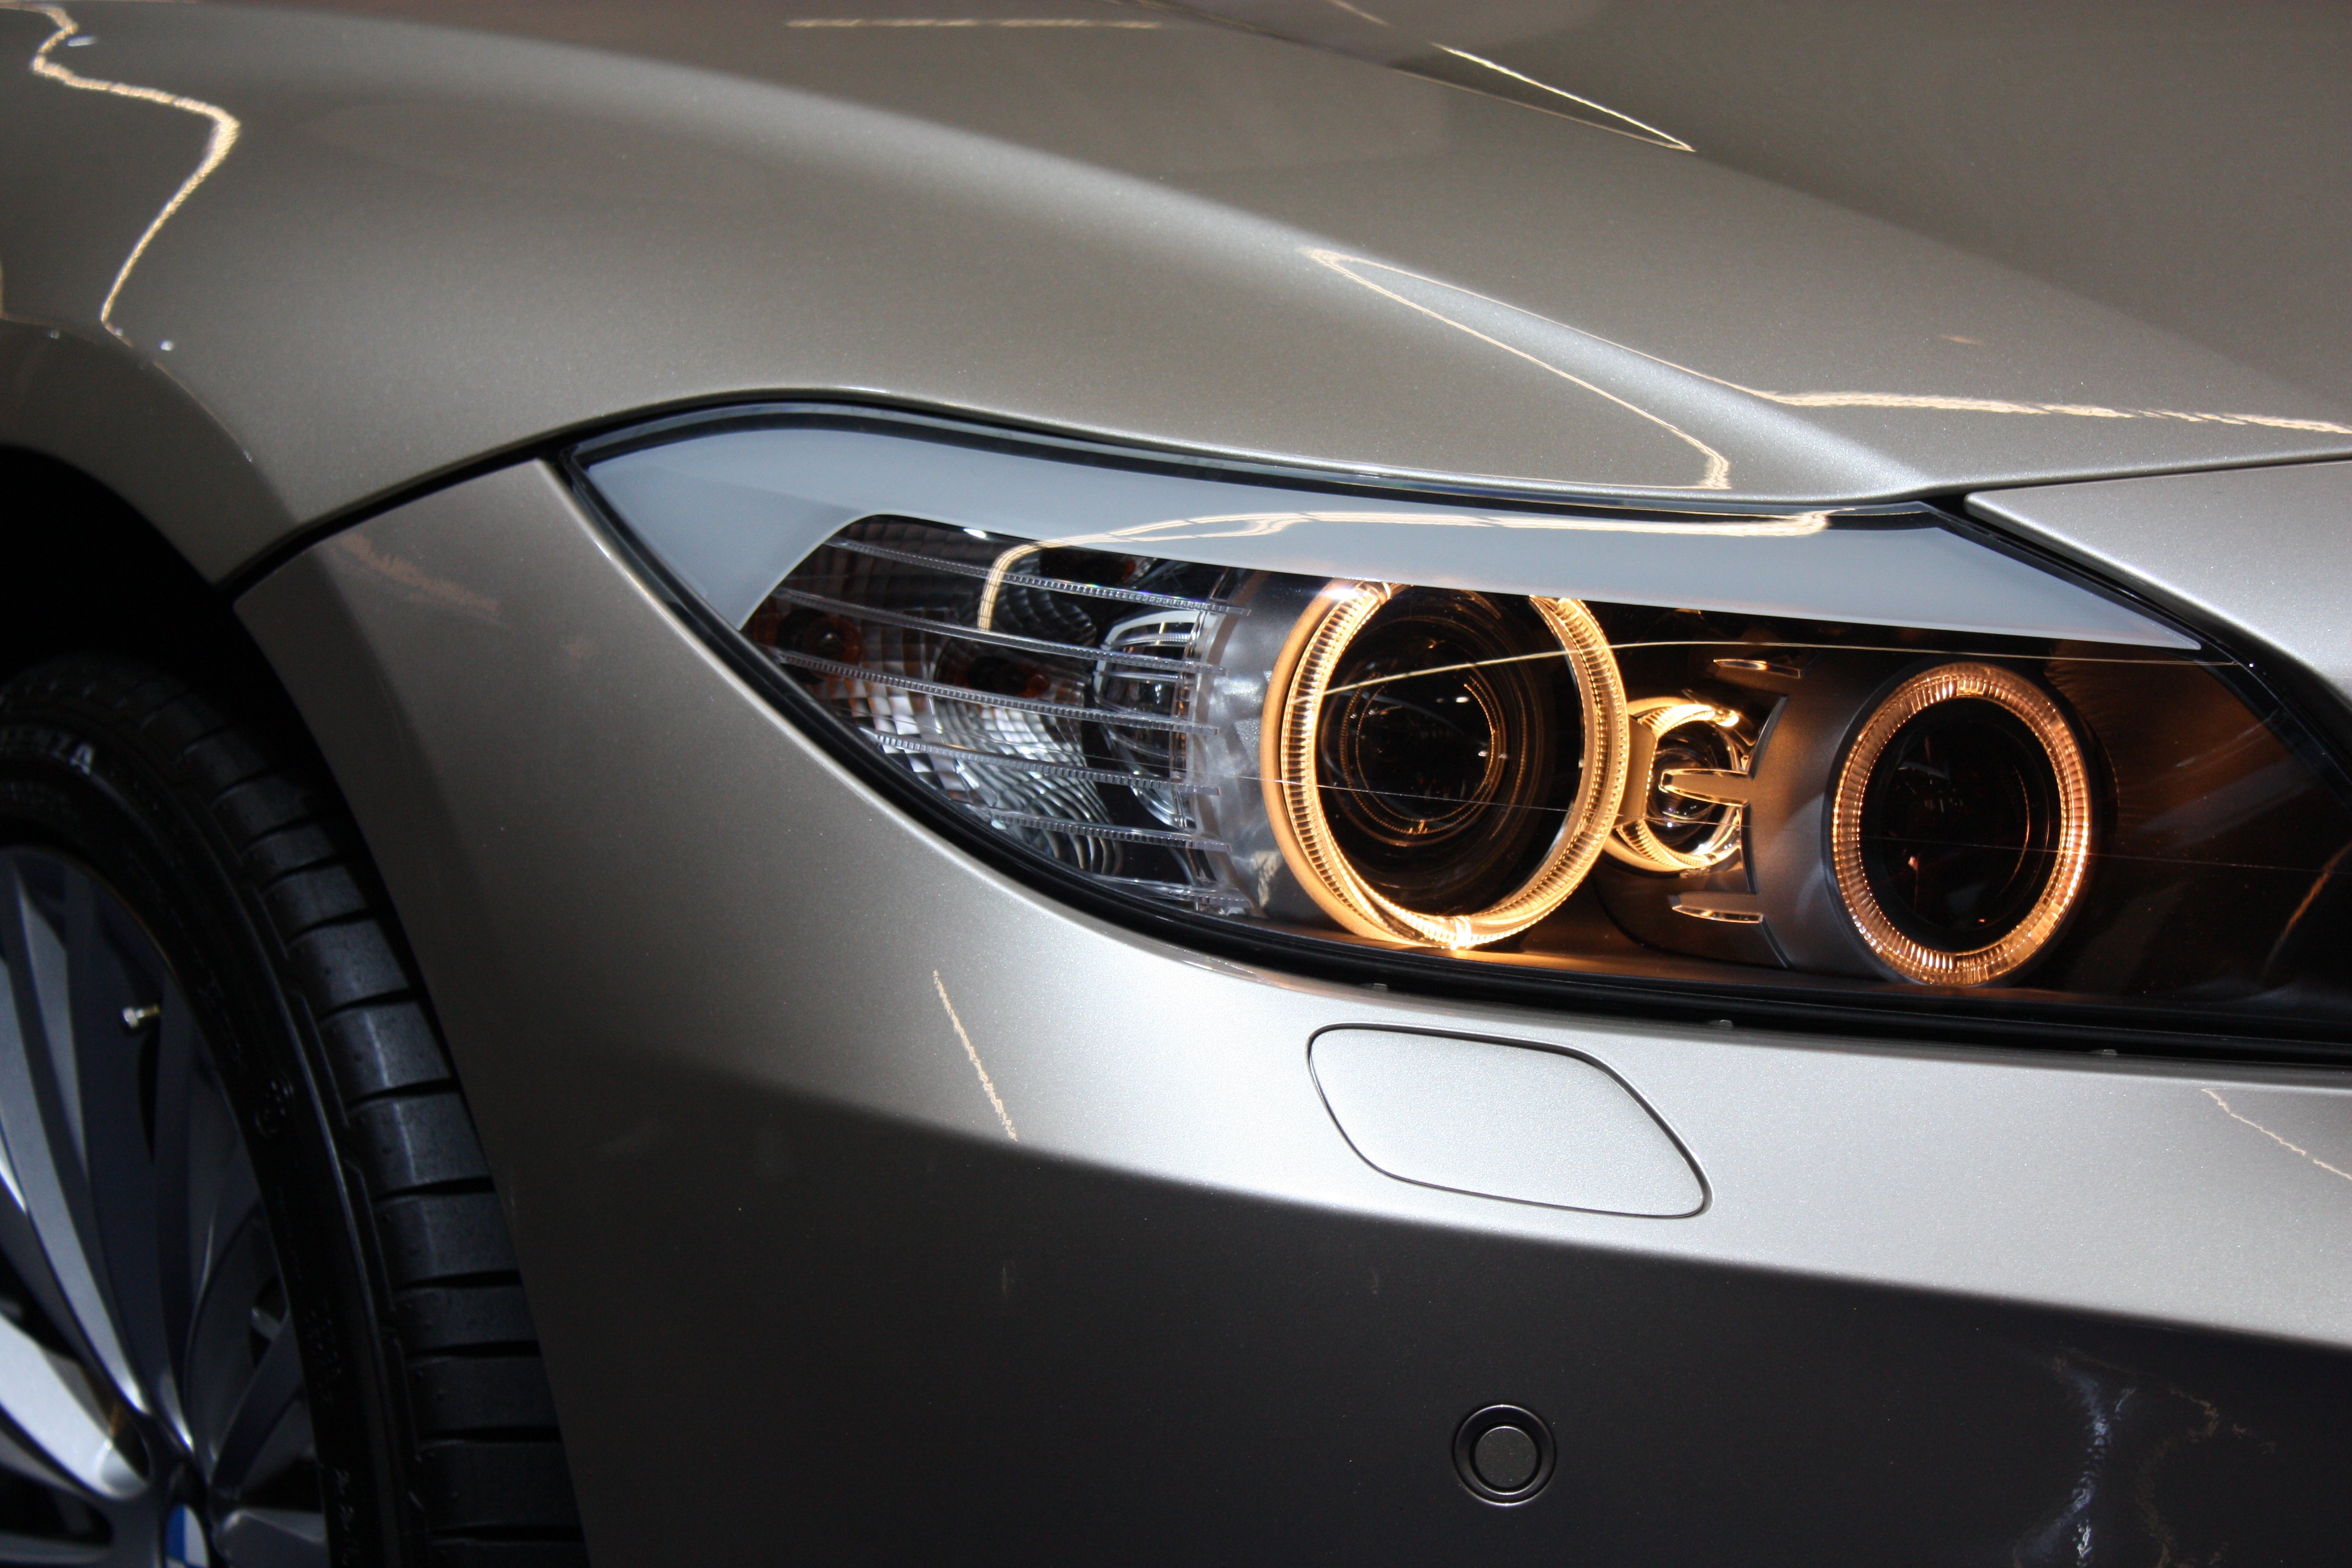
car, wheel, vehicle, speed, sports car, bumper, car light, supercar, sedan, bmw, land vehicle, automobile make, automotive exterior, automotive design, luxury vehicle, performance car, family car, executive car, personal luxury car, crossover suv, bmw z4